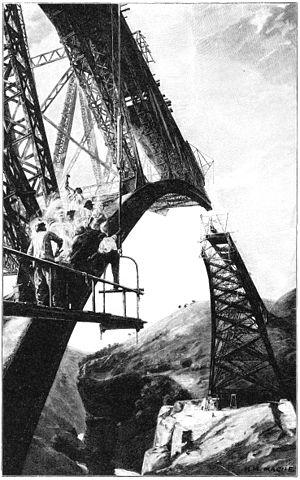
Le viaduc du Viaur est un ouvrage d'art ferroviaire de la ligne de Castelnaudary à Rodez. Achevé en 1902, il franchit la profonde vallée du Viaur entre Rodez et Albi. Il est situé sur les territoires des communes de Tauriac-de-Naucelle et Tanus.